Sheila Black

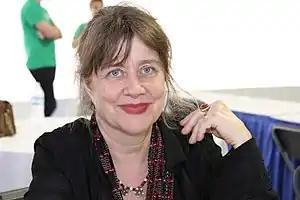
Black at the 2017 Texas Book Festival.

Sheila Black, an American poet, has written over 40 books for children and young adults as well as four poetry collections. She was a 2000: U.S. co-winner of the Frost-Pellicer Frontera Prize, and a 2012 Witter Bynner Fellowship.